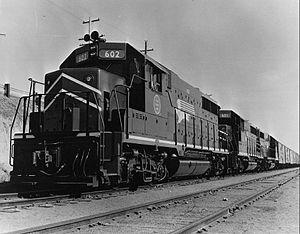
Le Missouri Pacific Railroad, aussi connu sous le nom de MoPac, était un des premiers chemins de fer des États-Unis à s'installer à l'ouest du fleuve Mississippi. Le MoPac était un chemin de fer américain de classe I qui se développa à partir de douzaines de prédécesseurs et de fusions, incluant le St. Louis, Iron Mountain and Southern Railway, le Texas and Pacific Railway, le Chicago and Eastern Illinois Railroad, le St. Louis, Brownsville and Mexico Railway, le Kansas, Oklahoma and Gulf Railway, le Midland Valley Railroad, le Gulf Coast Lines, l'International-Great Northern Railroad, le New Orleans, Texas and Mexico Railroad, le Missouri-Illinois Railroad, ainsi que le petit Central Branch Railway, et de joint ventures comme l'Alton and Southern Railroad.